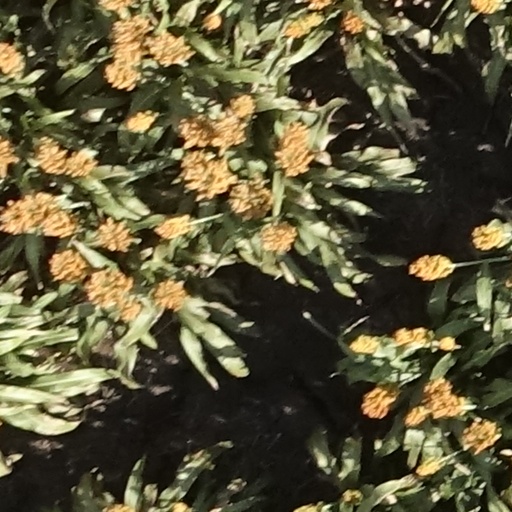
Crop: sorghum